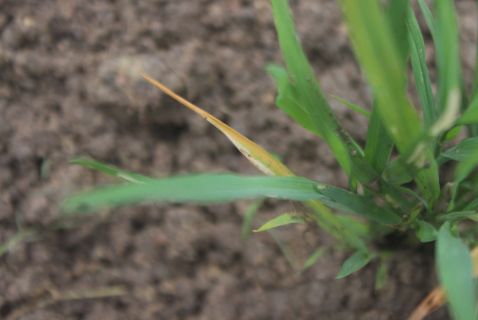
Disease: Tungro